Martha Washington Hotel

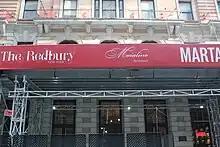
The facade of the base in 2023, partially covered with scaffolding

The ground floor and second floor piano nobile of both elevations are clad in rusticated blocks of limestone. A string course runs above the ground floor on both elevations. On 30th Street, each of the ground-floor bays is separated by a pier with alternating tan brick and limestone. The entrance on 30th Street is in the center bay, and there are double-height storefronts on either side. The entry doors are made of glass and metal and are topped by a glass transom window. Two of the outer bays feature marble stoops with metal railings that ascend to the storefronts. The ground floor on 29th Street is similar in design except that the entrances are in the outermost bays. The 29th Street entrances are flanked by pairs of rusticated columns, which support a pediment with a centered cartouche and a finial.